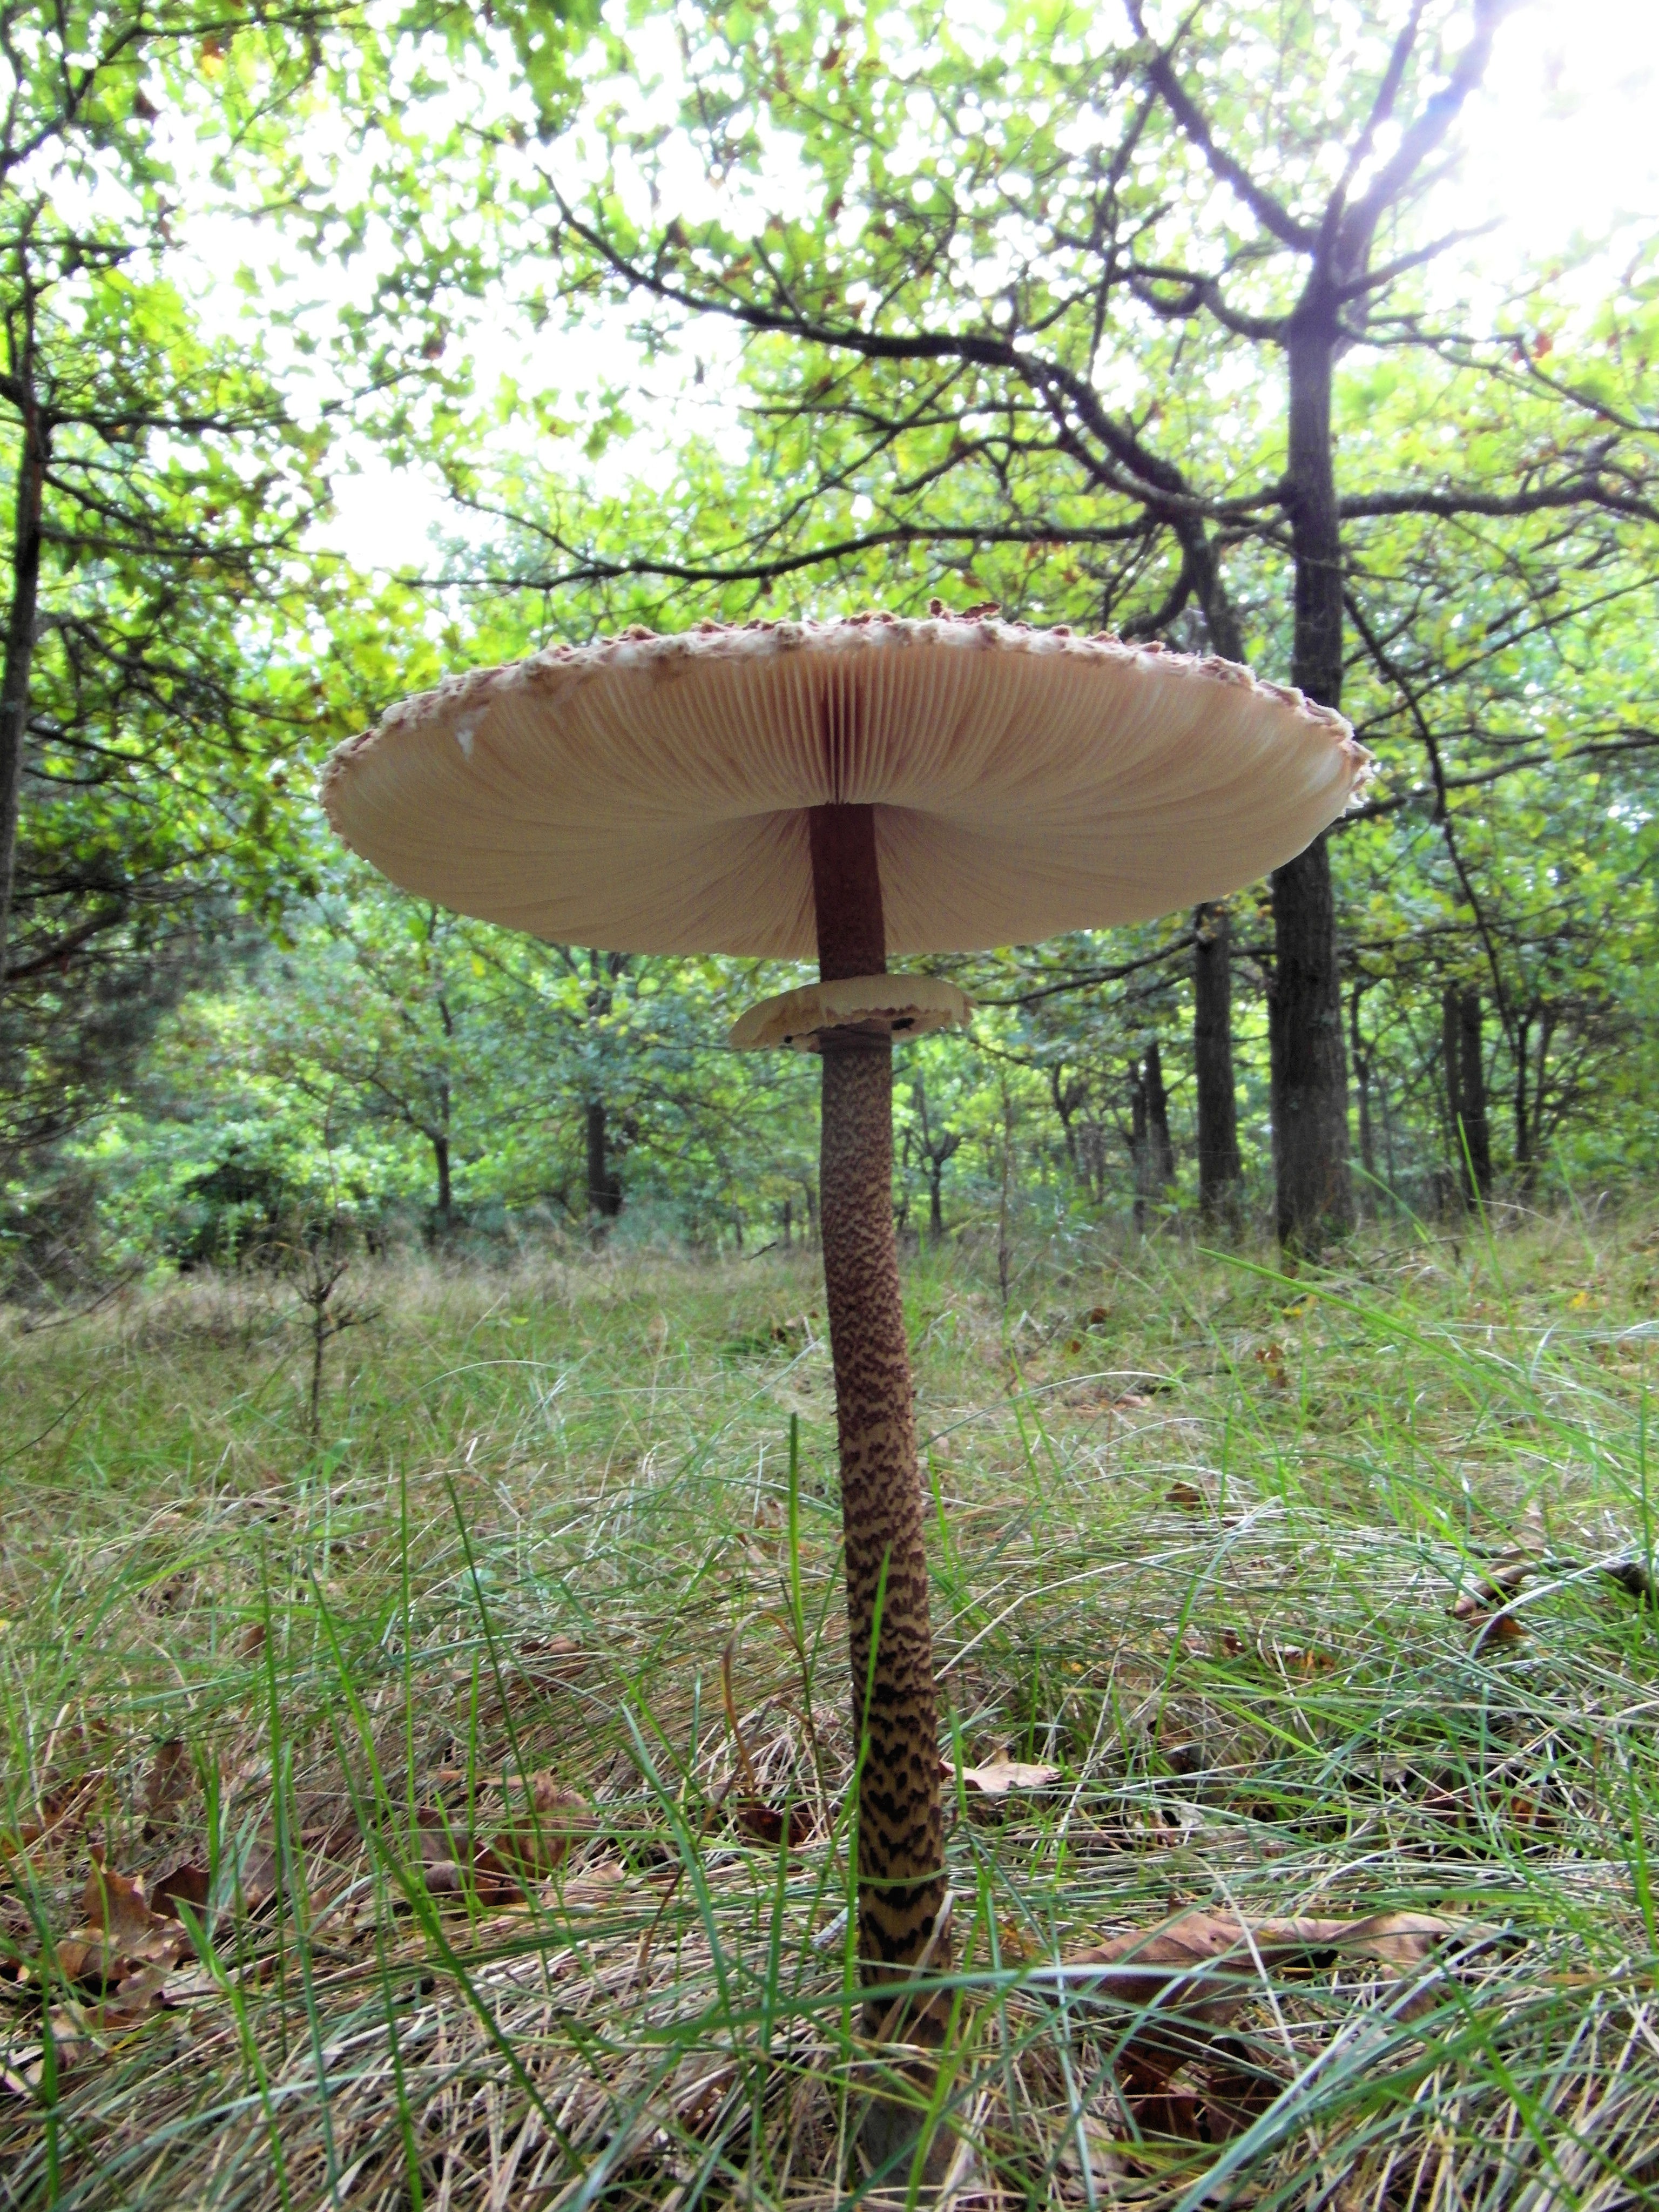
tree, forest, meadow, leaf, jungle, autumn, botany, mushroom, deciduous forest, leaves, woodland, boletes, compost, giant screen fungus, drum mallets